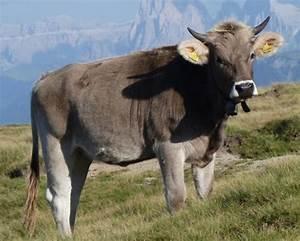
cow